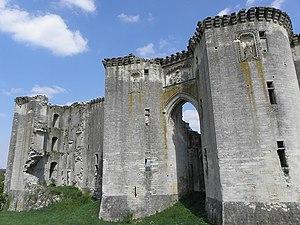
Château de La Ferté-Milon (02).
Le département de l'Aisne, qui fait partie de la région Hauts-de-France dont la capitale régionale est Lille, est subdivisé en cinq arrondissements administratifs, lesquels sont découpés en 21 cantons, encadrant 800 communes.
Cet article recense les monuments historiques du sud de l'Aisne, en France.